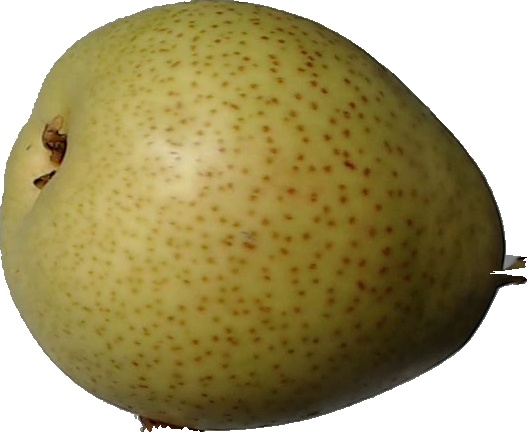
Label: pear_1